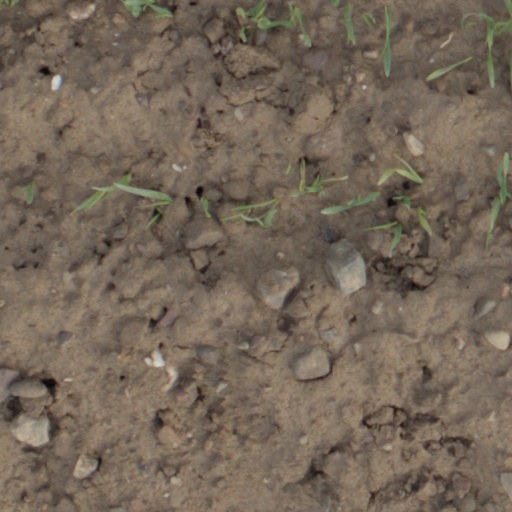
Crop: wheat